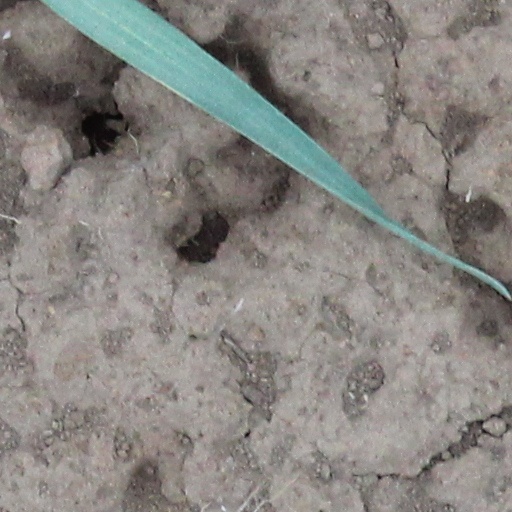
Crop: wheat